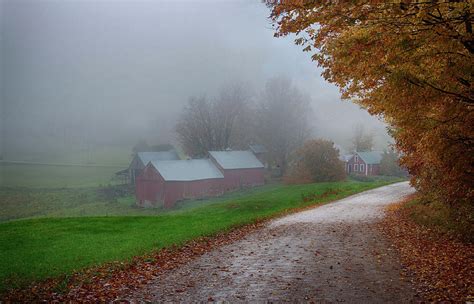
Weather: foggy or hazy